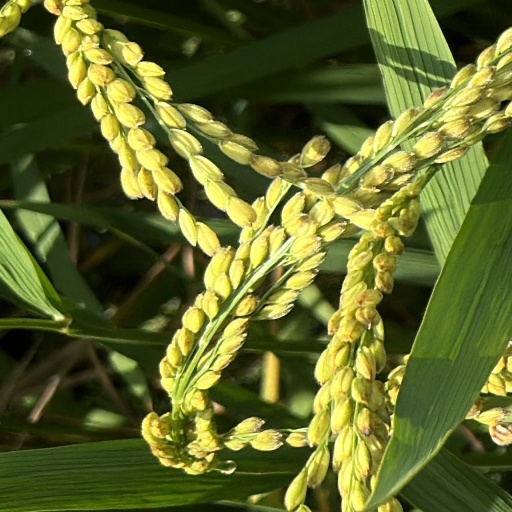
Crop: rice